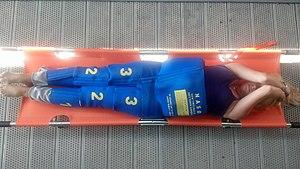
Les hémorragies du post-partum se divisent en HPP précoce ou hémorragie de la délivrance, et HPP tardive. La très grande majorité des HPP sont des HPP précoces.